St Magnus Cathedral

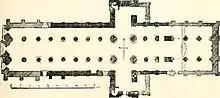
Floor plan of St Magnus Cathedral

In 1135, Magnus was canonised, with 16 April becoming St Magnus' day. His remains were translated east to St Olaf's Kirk in the small settlement known as "Kirkjuvágr", meaning "church bay", now Kirkwall.